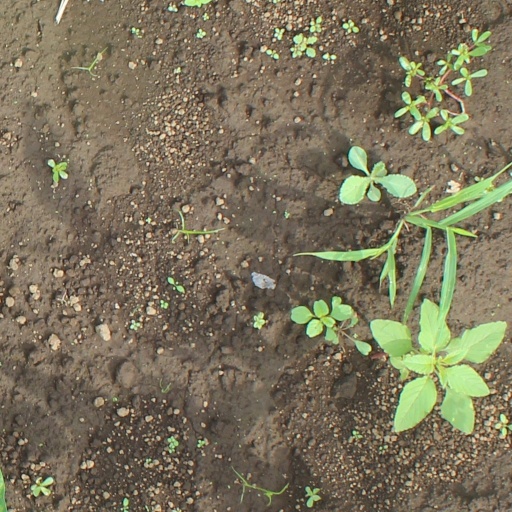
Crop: soybean